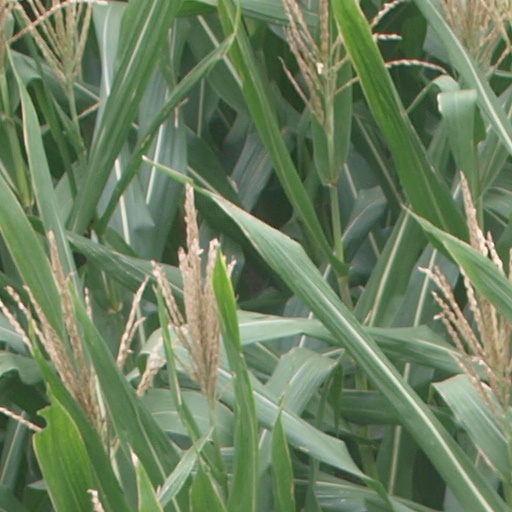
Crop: maize; corn